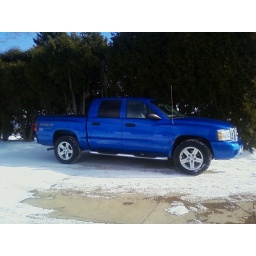
This is my new truck. I just traded in my big red truck for this beauty yesterday. :)